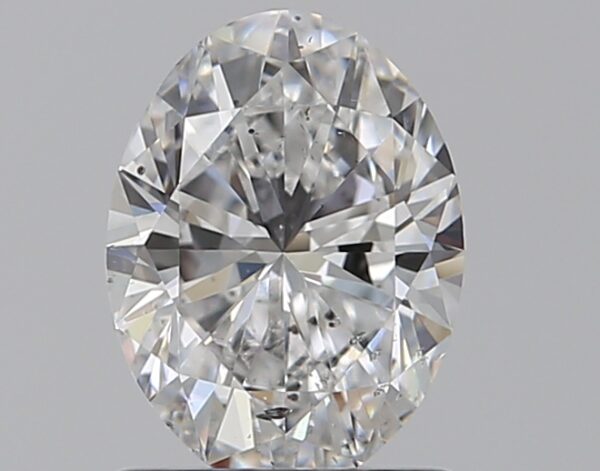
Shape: oval
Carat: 1
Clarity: SI1
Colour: D
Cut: EX
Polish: EX
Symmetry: VG
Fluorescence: M
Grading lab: GIA
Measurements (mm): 7.66 x 5.71 x 3.58